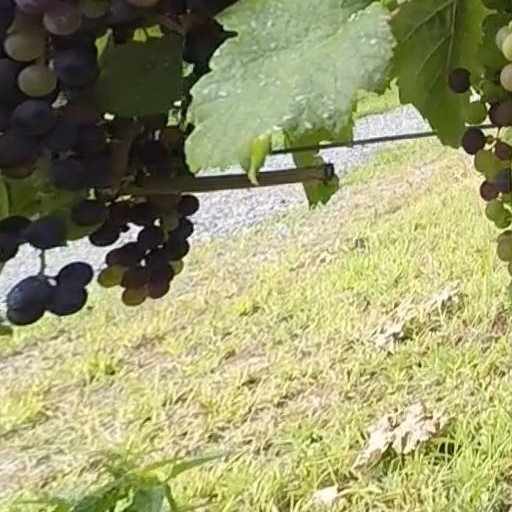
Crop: grape